List of best-selling singles in the United States

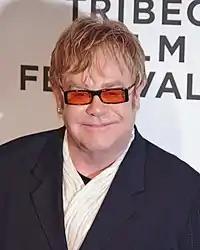
Elton John's "Candle in the Wind 1997" is the best-selling physical single in the United States since Nielsen SoundScan began tracking music sales in 1991.

All of these physical singles have sold over four million copies according to either reliable third-party claims or RIAA multi-platinum certifications.